Technological convergence

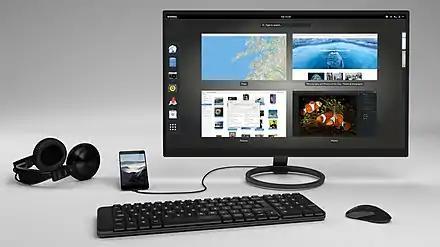
Mobile/desktop convergence: the Librem 5 mobile, when connected to a keyboard, screen, and mouse, runs as a desktop computer.

The functions of the cellphone change as technology converges. Because of technological advancement, a cellphone functions as more than just a phone: it can also contain an Internet connection, video players, MP3 players, gaming, and a camera. Their areas of use have increased over time, partly substituting for other devices.